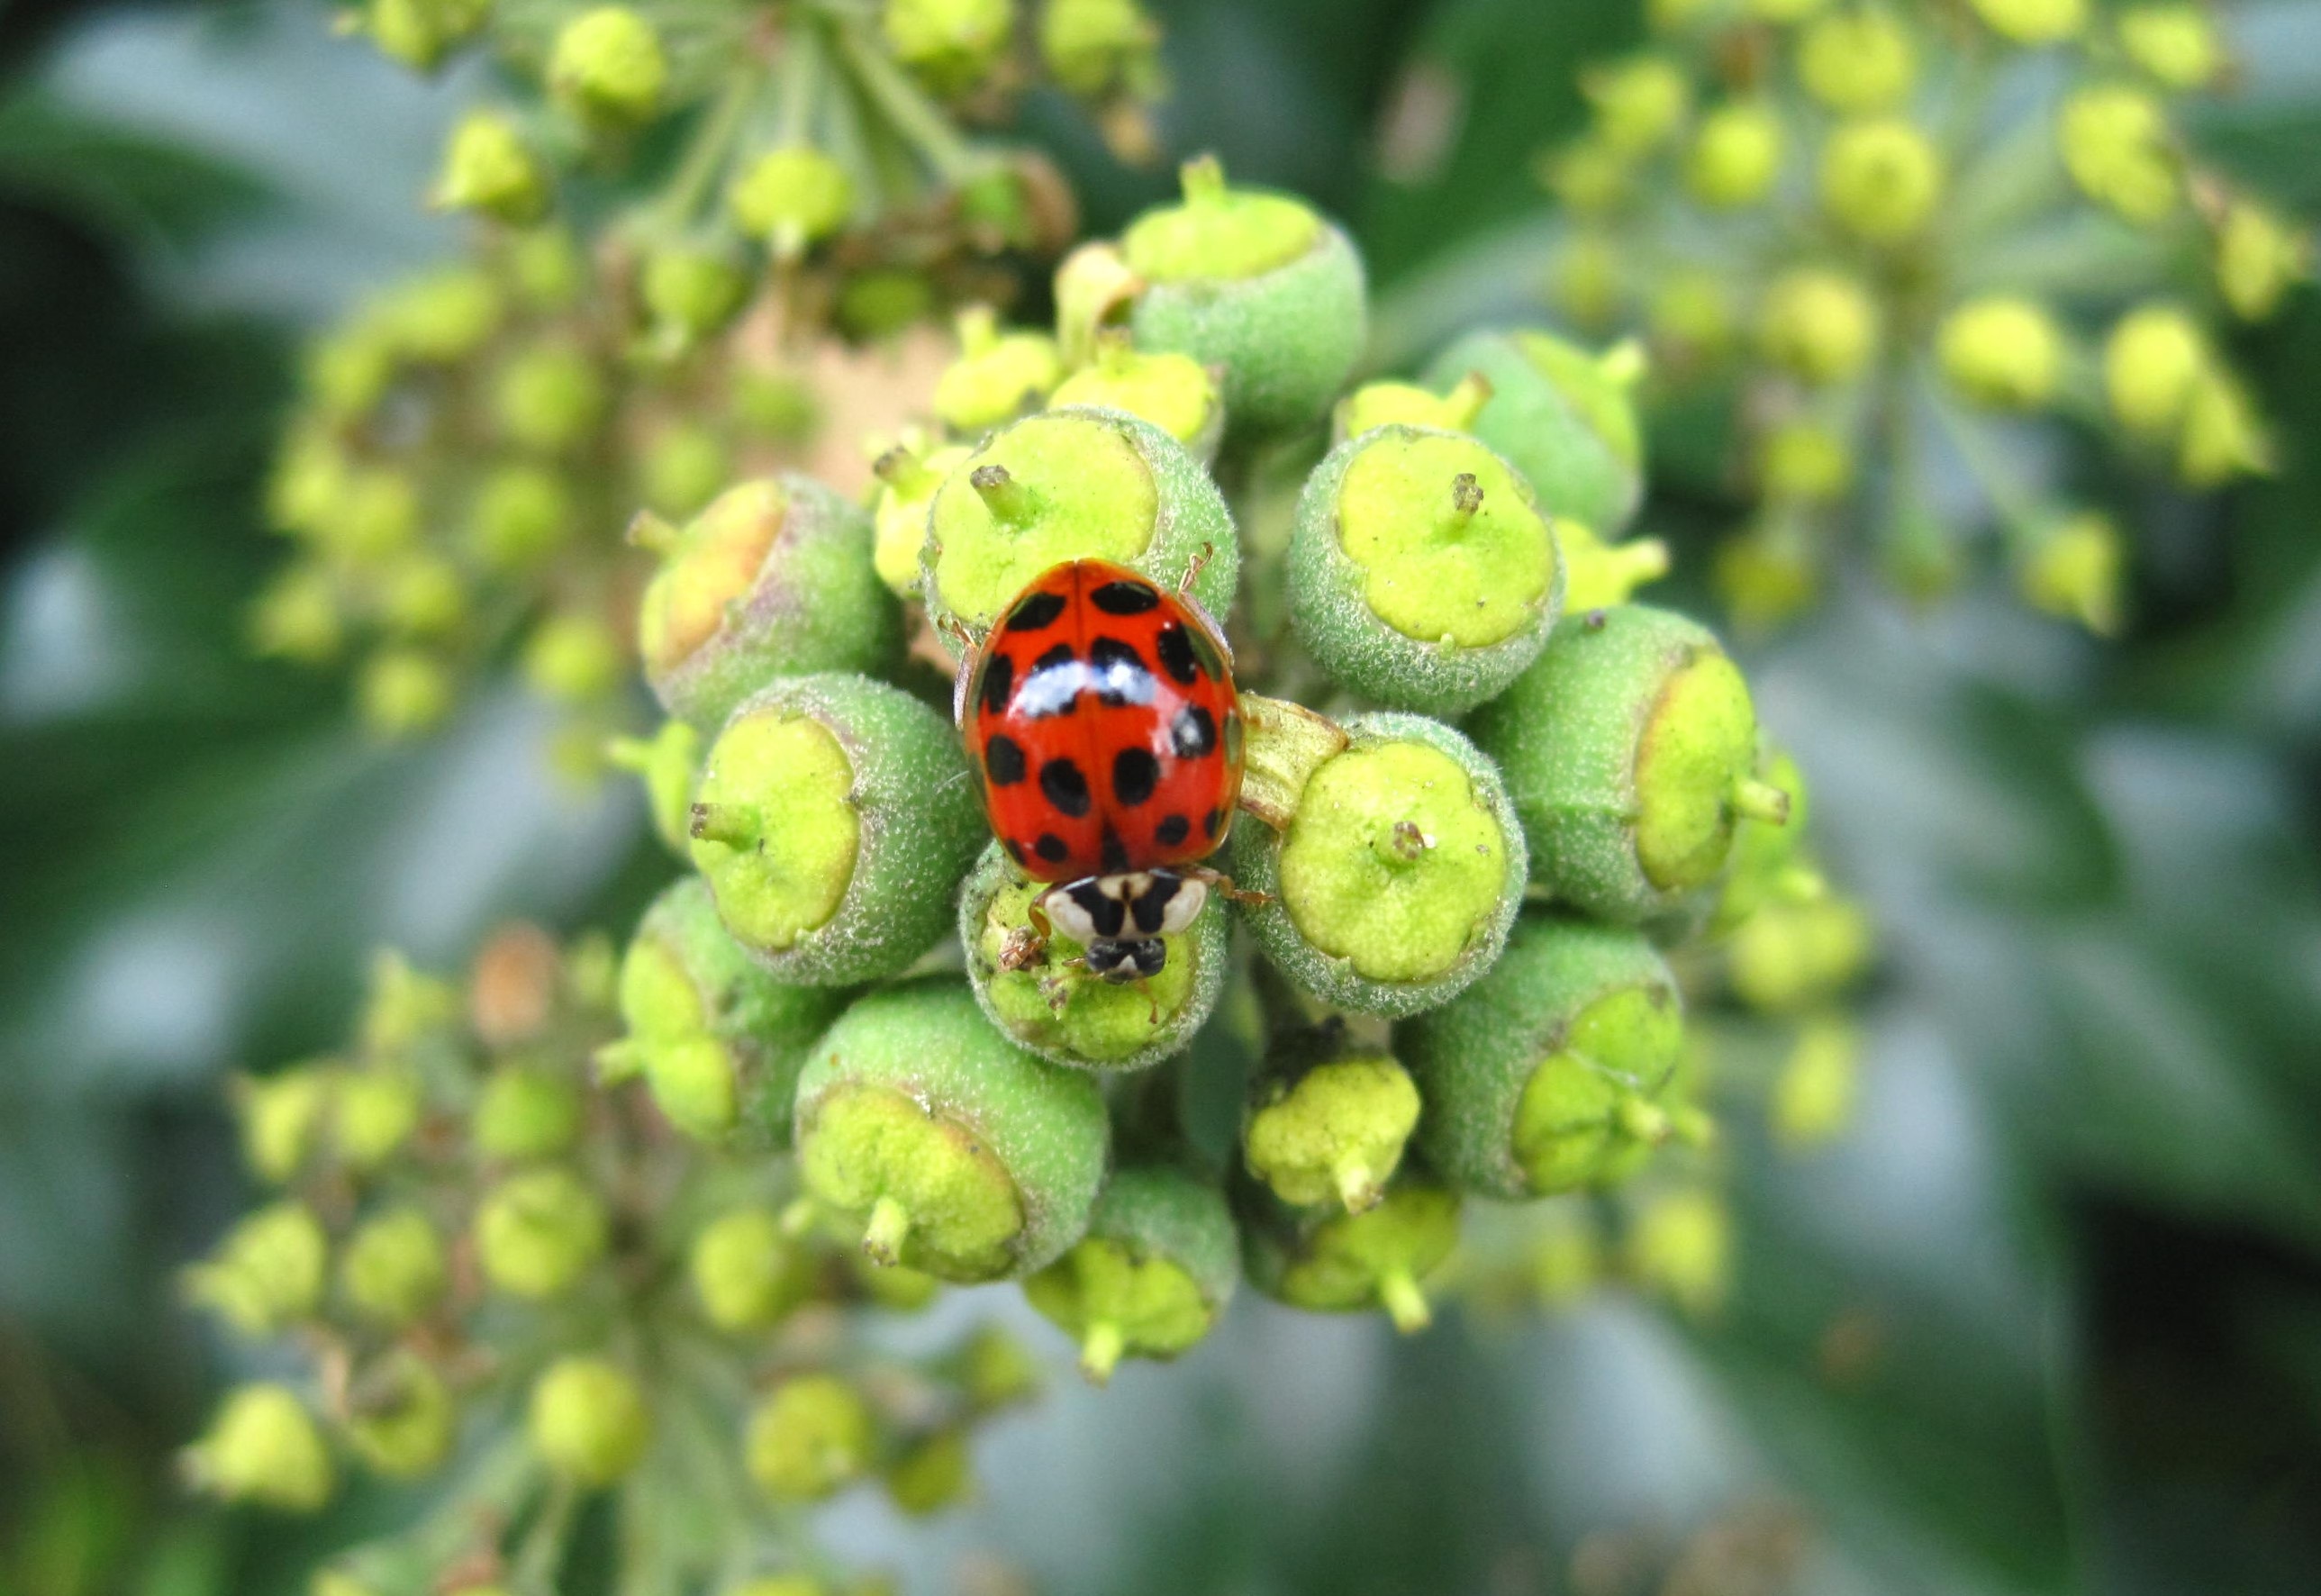
tree, nature, blossom, plant, flower, bloom, animal, food, green, produce, insect, ivy, botany, flora, fauna, invertebrate, shrub, october, beetle, unusual, time of year, animal photo, macro photography, rarely, umbel, harmonia axyridis, asian ladybug, red black, land plant, efeubl te, large dots